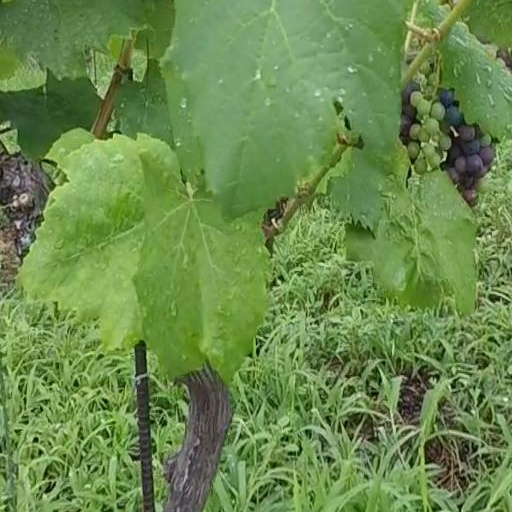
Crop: grape